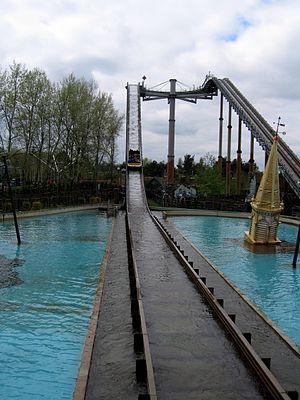
Thorpe Park est un parc à thèmes situé à Chertsey dans le Surrey. Il a été construit en 1979 sur l'emplacement d'une mine de gravier qui a été partiellement inondée pour faire un parc avec des zones aquatiques. Thorpe Park était à l'origine la propriété de Ready Mix Concrete, il a été racheté par le Tussauds Group, filiale de Merlin Entertainments.